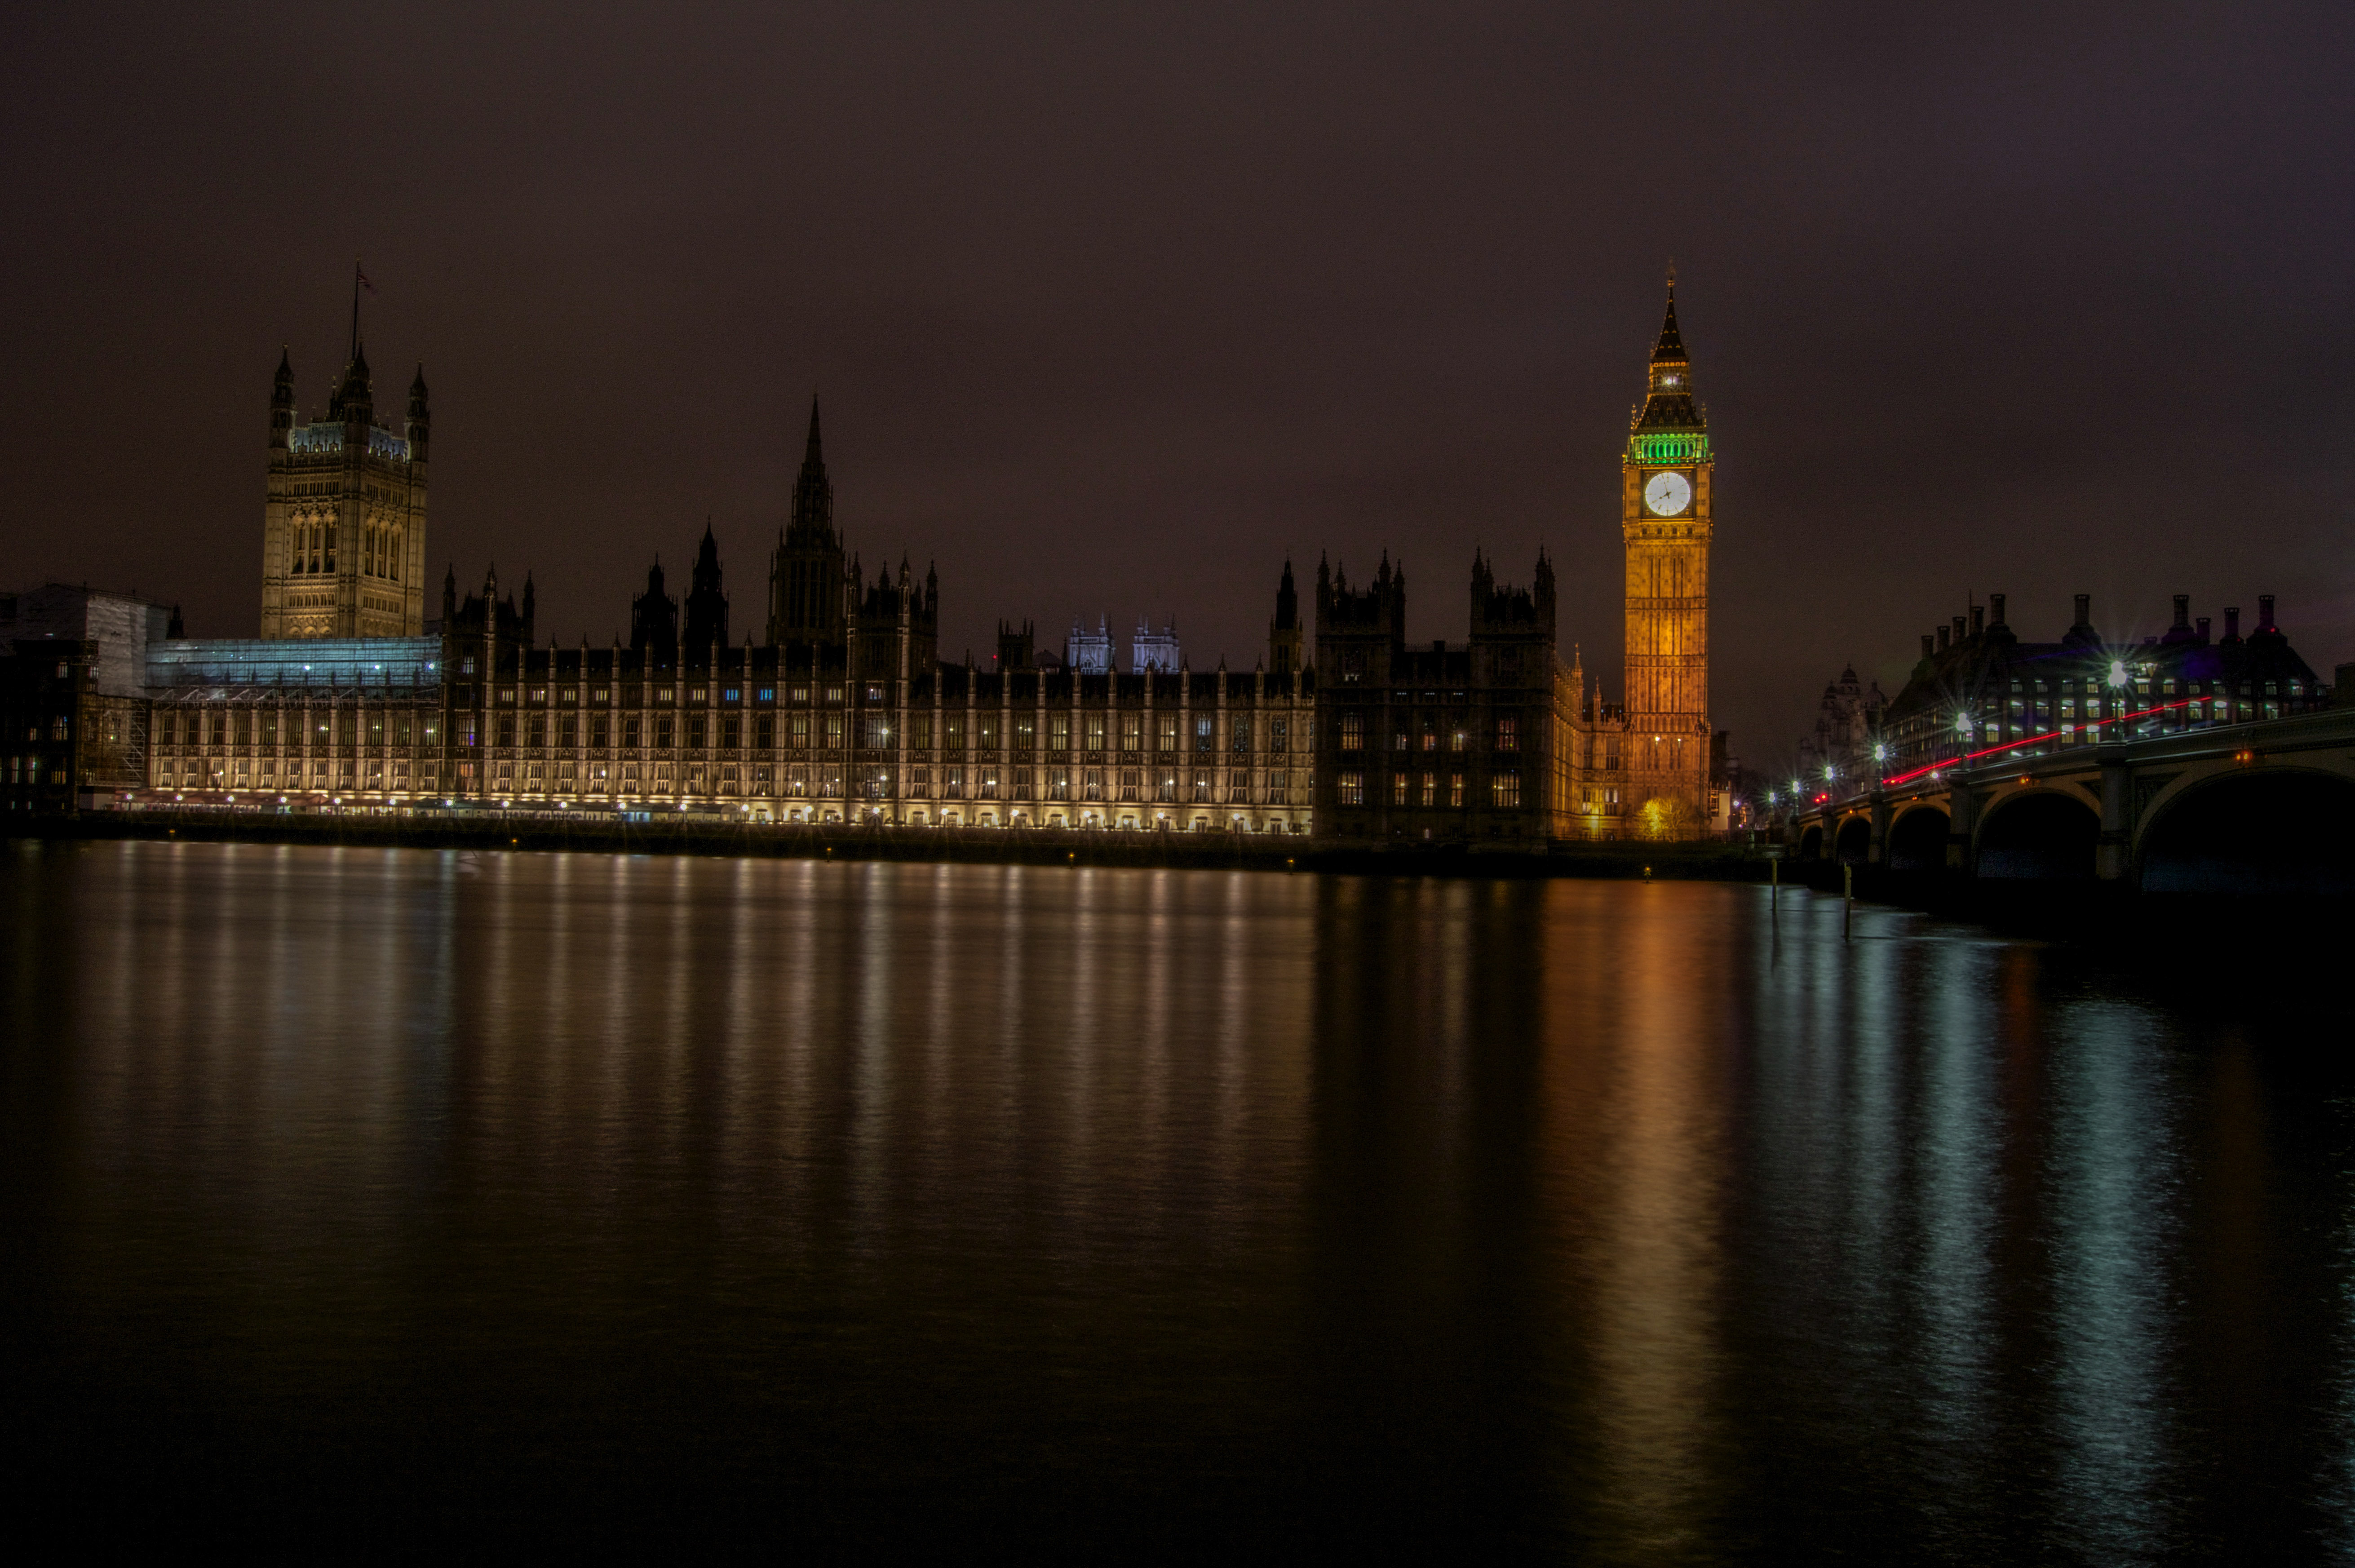
water, light, cloud, sky, bridge, skyline, night, morning, clock, dawn, city, skyscraper, river, cityscape, dusk, evening, reflection, landmark, darkness, uk, england, long, london, lights, clouds, exposure, parliament, houses, reflections, big, westminster, ben, thames, metropolis, human settlement